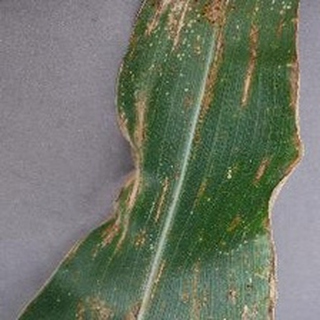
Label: corn_gray_leaf_spot